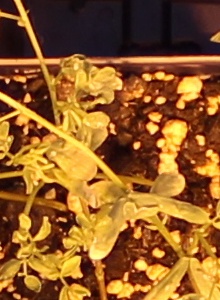
Label: Lentil